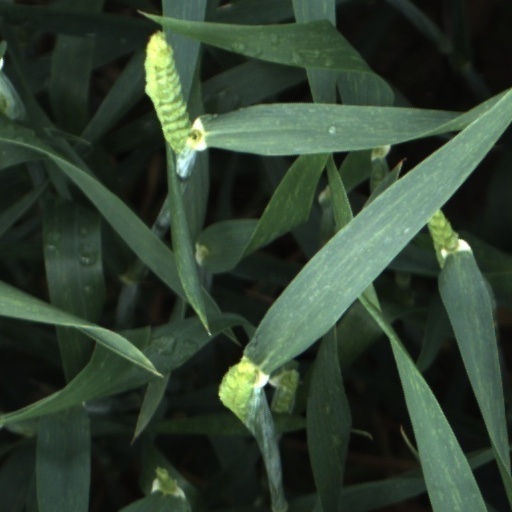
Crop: wheat